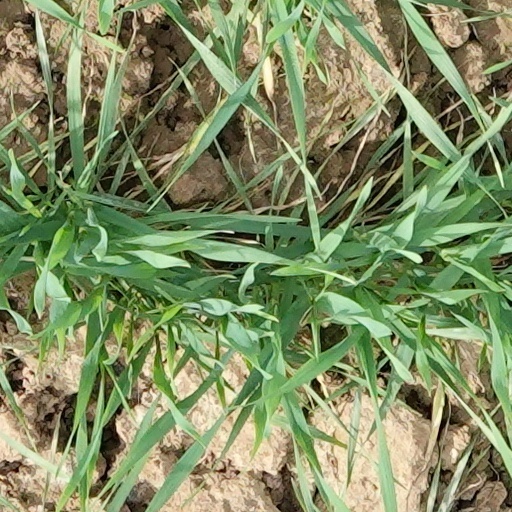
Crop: wheat